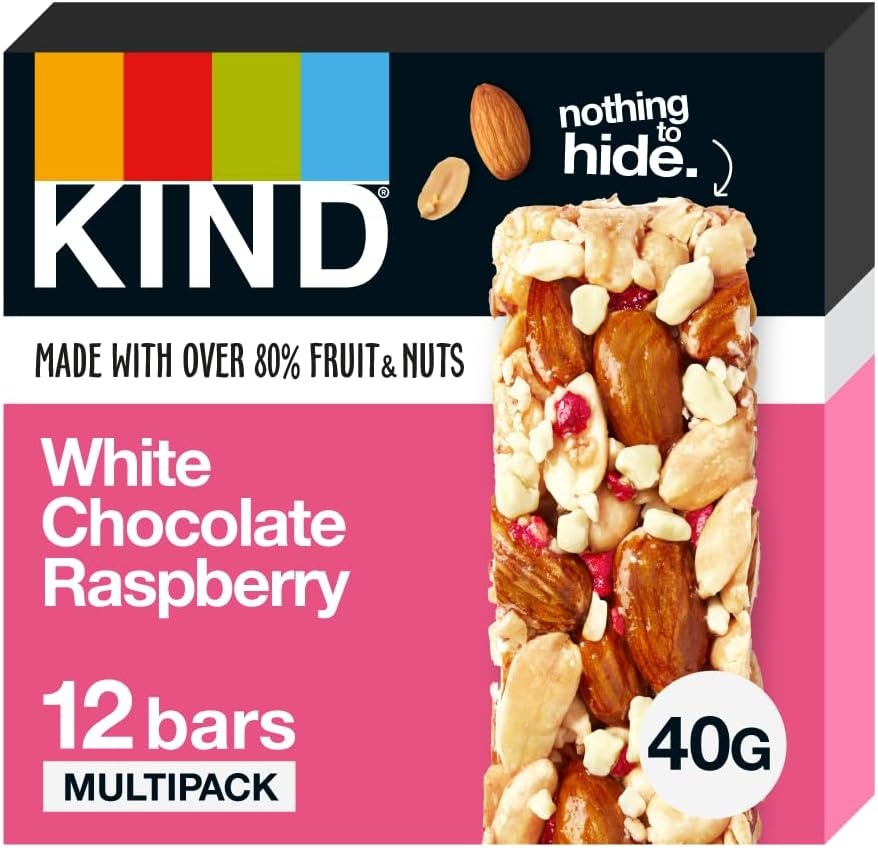
Kind Bars, White Chocolate Raspberry Healthy Snack Bar 40g (Pack Of 12) "A symphony of flavors" For All Occasions
All the Flavour, Nothing to Hide: #1 Ingredient Peanuts, Made with over 80% Nuts. Contains: Peanuts, Almonds, Peanuts Soya, Dried Raspberries, May contain: Milk, Other Nuts Gluten free, High fibre, No artificial colours, flavours or preservatives, Kosher. White Chocolate Raspberry bars combine nutritious whole nuts with the finest ingredients to deliver a delicious boost. White Chocolate Raspberry combines whole nuts with the perfect blend of white chocolate pieces and raspberry pieces and is made with over 80% fruit & nuts. Ingredients Peanuts,Almonds,Fructo-Oligosaccharide,Cashews,Honey,Glucose Syrup,White Chocolate Pieces (Sugar, Cocoa Butter, Whole Milk Powder, Skim Milk Powder, Lactose (Milk), Whey Powder (Milk), Emulsifier Soya Lecithin, Natural Flavouring),Dried Raspberries,Natural Flavourings
Category: Food, Beverages & Tobacco > Food Items > Snack Foods > Cereal & Granola Bars > Granola Bars